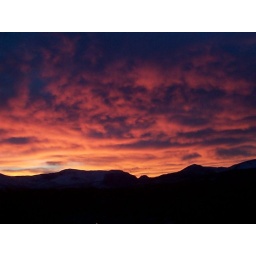
red sky above Bangor